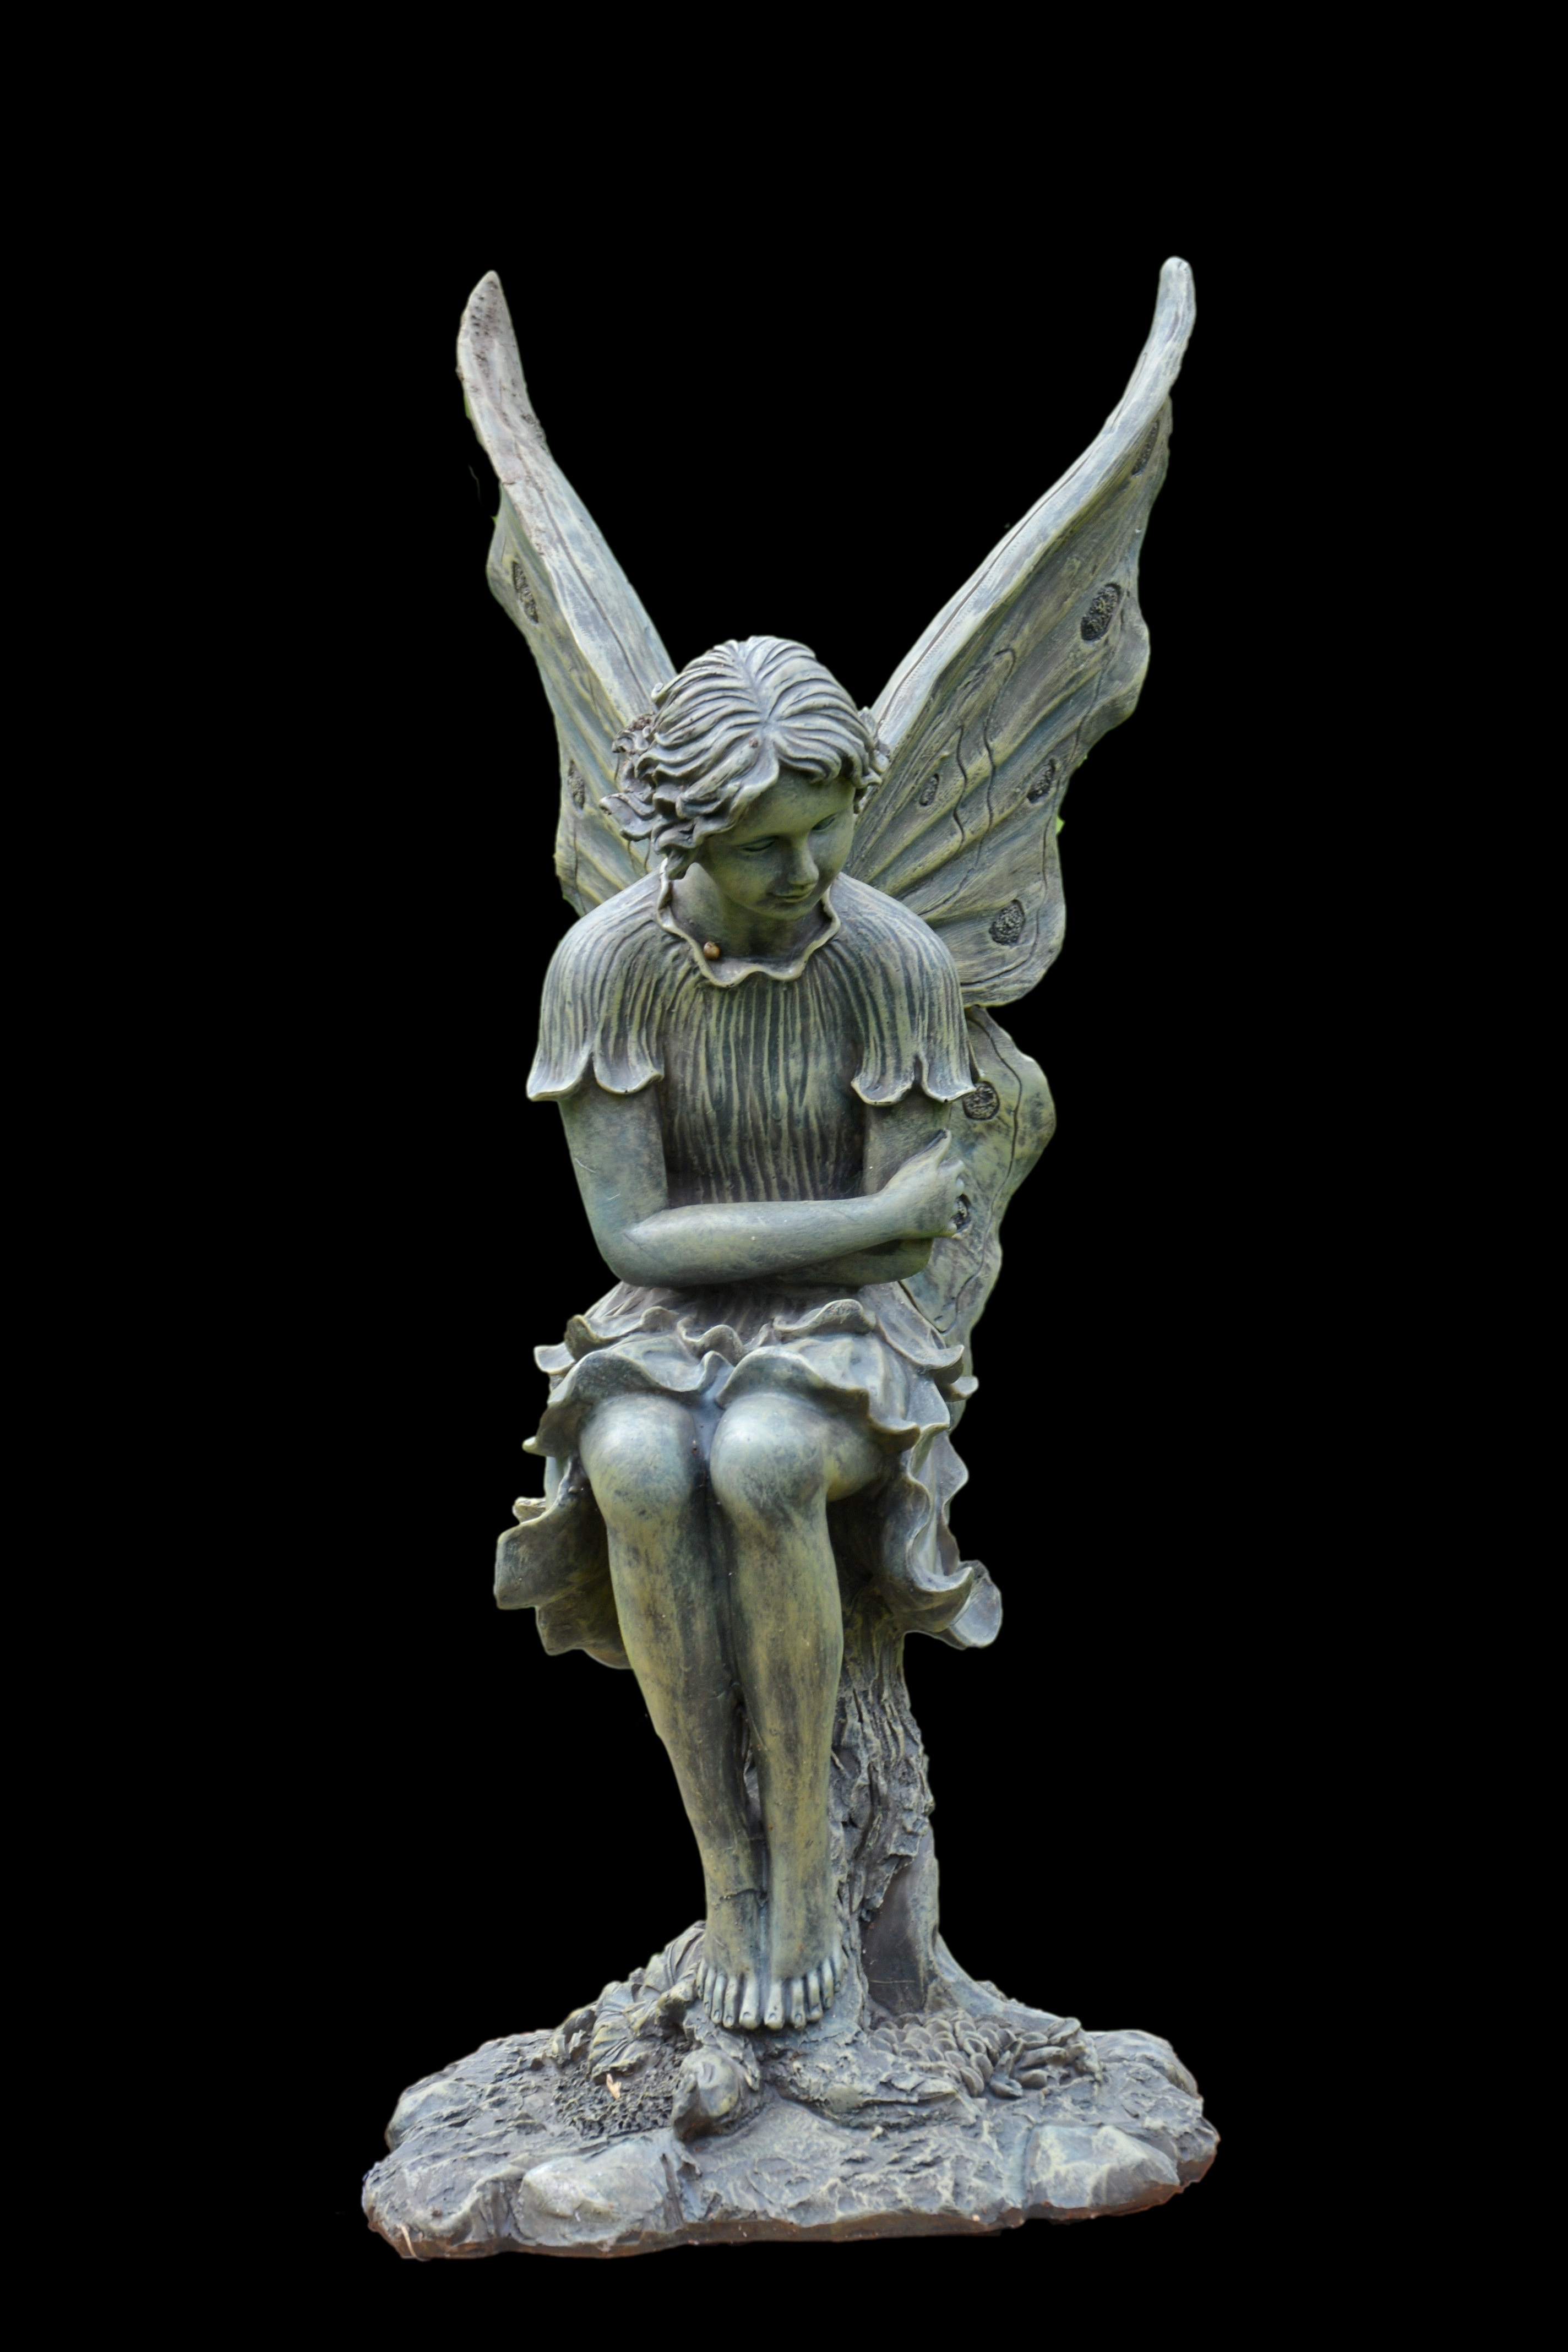
monument, statue, metal, gargoyle, sculpture, art, figure, bronze, carving, stone carving, bronze sculpture, fee